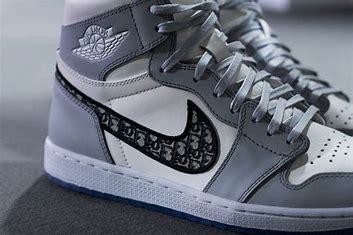
Brand: Jordan
Model: 100